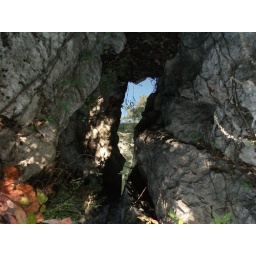
Reflection of a tree against the sky in a stream, seen through a crevice in rock, turned upside down.